Central do Brasil

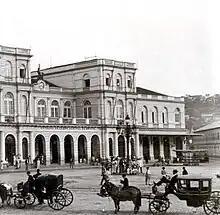
The station in 1889.

The construction of the first station in the centre of Rio de Janeiro began in 1855, to serve as the terminus of the new "Estrada de Ferro Dom Pedro II" ("Dom Pedro II Railway") which was to connect the city, then the capital of Brazil, with the provinces of São Paulo and Minas Gerais. The location chosen for this station was the Campo de Santana, an area close to the city center and at the time the site of many government buildings. Its construction necessitated the demolition of the "Igreja de Santa Ana" ("Church of Saint Anne") dating from 1735, but a wooden image of the saint, originating from Portugal, can still be found in a chapel at the station. The station, then known as the "Estação do Campo" due to its location, was opened along with the first section of the railway line from Rio de Janeiro to Queimados in March 1858 in the presence of Emperor Pedro II, Empress Teresa Christine and the bishop. The name of the station was shortly afterwards changed to "Estação da Corte", in reference to the Imperial Court.